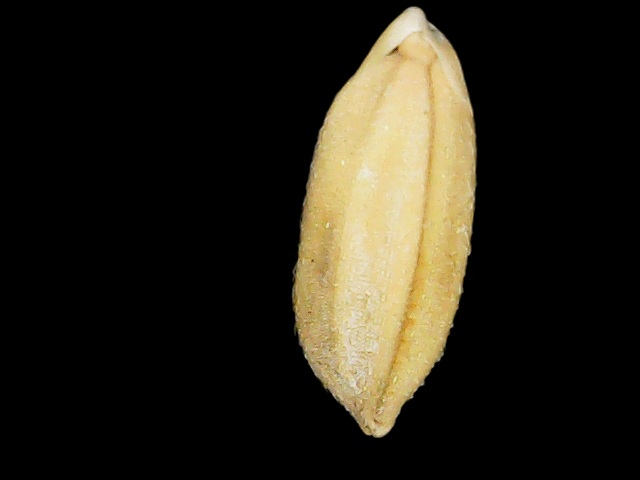
Rice variety: Binadhan08